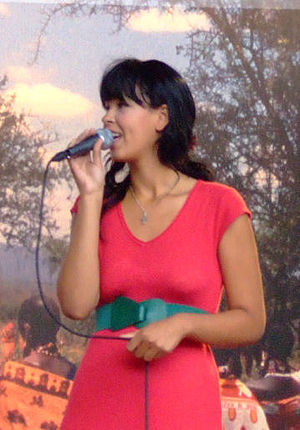
Maria / Kvinder og piger med navnet
Den norske musiker Maria Mena (f. 1986).
"Maria er et vidt udbredt pigenavn brugt i mange forskellige kulturer, inklusive alle europæiske lande, i Nord- og Sydamerika, Afrika og visse dele af Mellemøsten og Asien. ""Maria"" er sandsynligvis det mest udbredte pigenavn i den vestlige verden. Navnet ""Maria"" bruges også som drengenavn i nogle sprog, men da kombineret med et andet drengenavn.